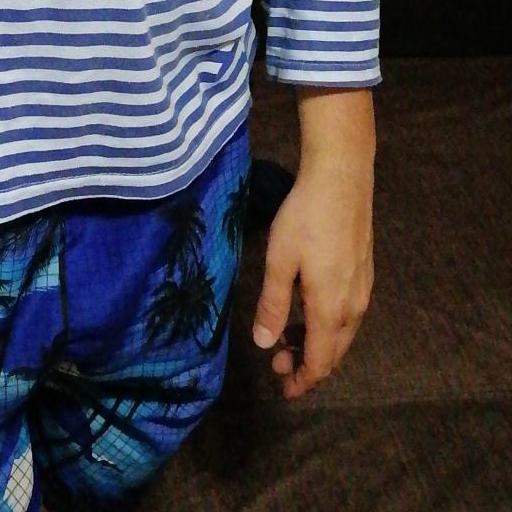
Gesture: no_gesture